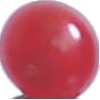
Label: redcurrant